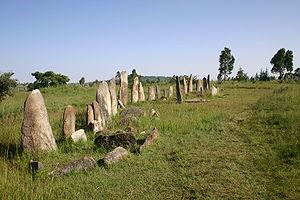
Vue d'ensemble des stèles
Cet article recense les sites inscrits sur la liste du patrimoine mondial par l'UNESCO situés en Afrique.
Tiya est une ville d'Éthiopie. Elle est connue pour son site archéologique, qui comprend un alignement de stèles dressées. Ce site est inscrit depuis 1980 au patrimoine mondial.
La 3ᵉ session du Comité du patrimoine mondial a eu lieu du 22 octobre 1979 au 26 octobre 1979 à Louxor, en Égypte.